Bob Johnson (outfielder)

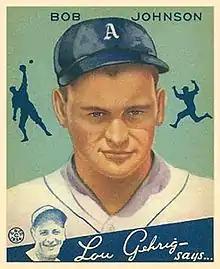
Johnson

Robert Lee Johnson (November 26, 1905 – July 6, 1982), nicknamed "Indian Bob", was an American professional baseball player. He played as a left fielder in Major League Baseball for three American League teams from 1933 to 1945, primarily the Philadelphia Athletics. His elder brother Roy was a major league outfielder from 1929 to 1938.